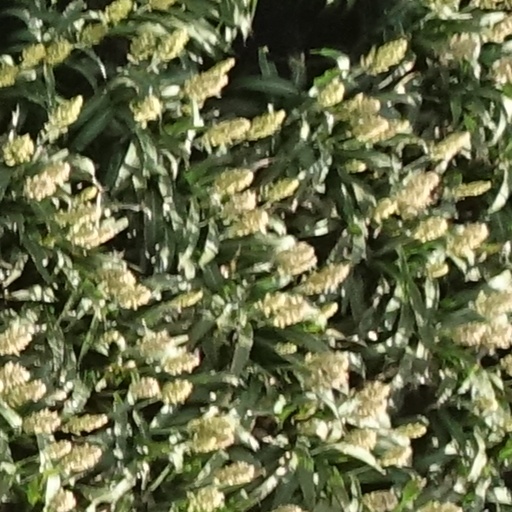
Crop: sorghum